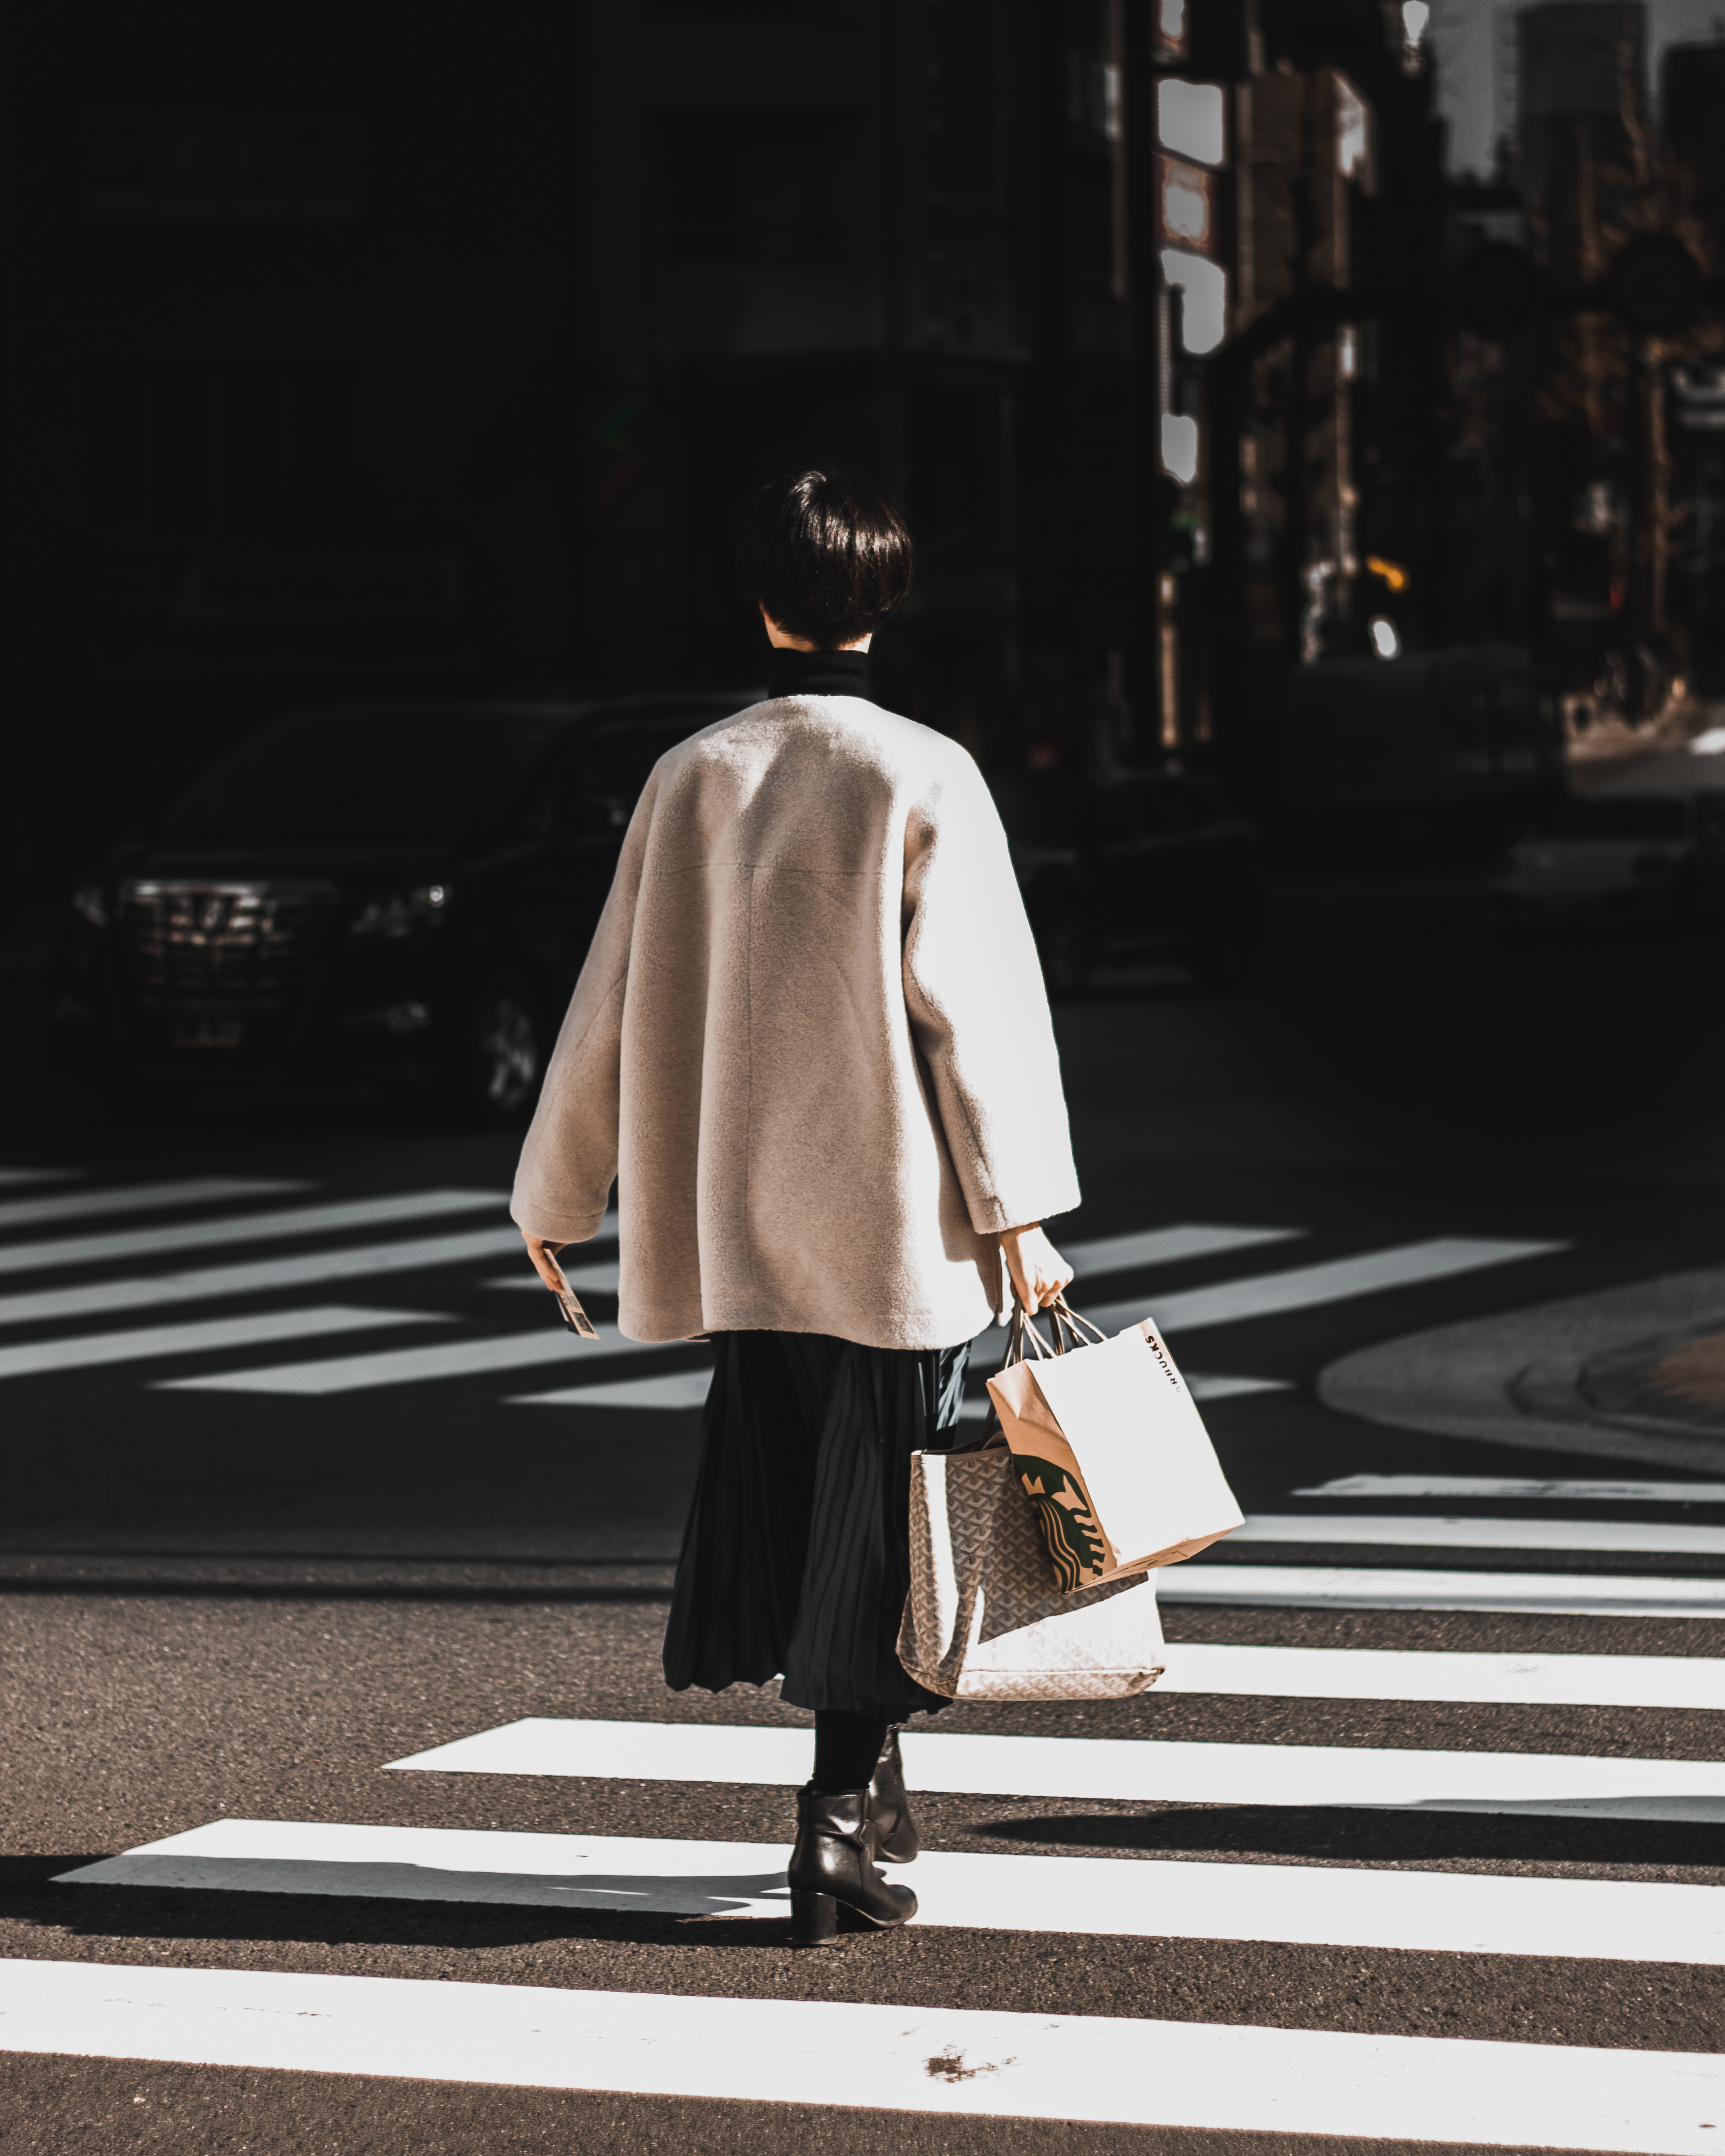
brown, sleeve, bag, textile, outerwear, style, street fashion, street, fashion accessory, Luggage and bags, fashion, shadow, photography, beige, monochrome, snapshot, baggage, handbag, leather, pedestrian, shoulder bag, ankle, fur, fashion model, boot, satchel